Monastic community of Mount Athos

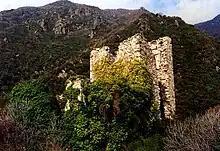
A Byzantine watch tower, protecting the dock of Xeropotamou monastery

The chroniclers Theophanes the Confessor (end of 8th century) and Georgios Kedrenos (11th century) wrote that the 726 eruption of the Thera volcano was visible from Mount Athos, indicating that it was inhabited at the time. The historian Genesios recorded that monks from Athos participated in the seventh Ecumenical Council of Nicaea of 787. Following the Battle of Thasos in 829, Athos was deserted for some time due to the destructive raids of the Cretan Saracens. Around 860, the monk Euthymios the Younger came to Athos from Bithynia.